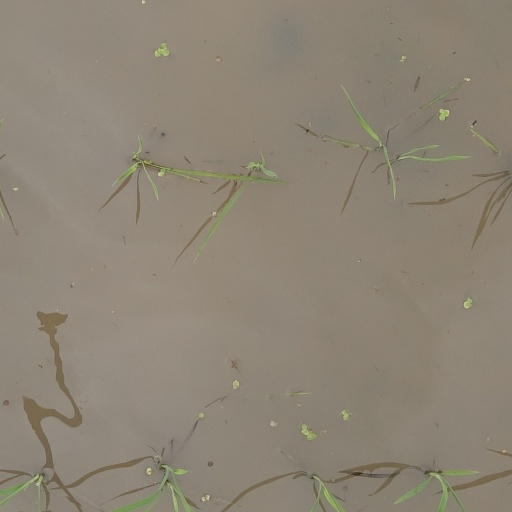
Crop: rice